History of Cape Verde

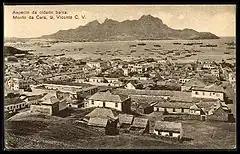
Postcard photo of Mindelo

In 1456, Alvise Cadamosto, Antoniotto Usodimare (Venetian and Genoese captains, respectively, in the service of Prince Henry the Navigator) and an unnamed Portuguese captain discovered some of the islands. During the next decade, Diogo Gomes and António de Noli (also captains in the service of Prince Henry) discovered the remaining islands of the archipelago. When they first landed in Cape Verde, the islands were barren of people but not of vegetation.